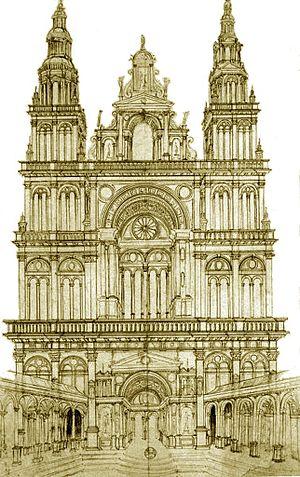
Projet de façade pour l'église Saint-Eustache.
L’église Saint-Eustache est une église de Paris. Elle est située 146 rue Rambuteau dans le 1ᵉʳ arrondissement au cœur du quartier des Halles.